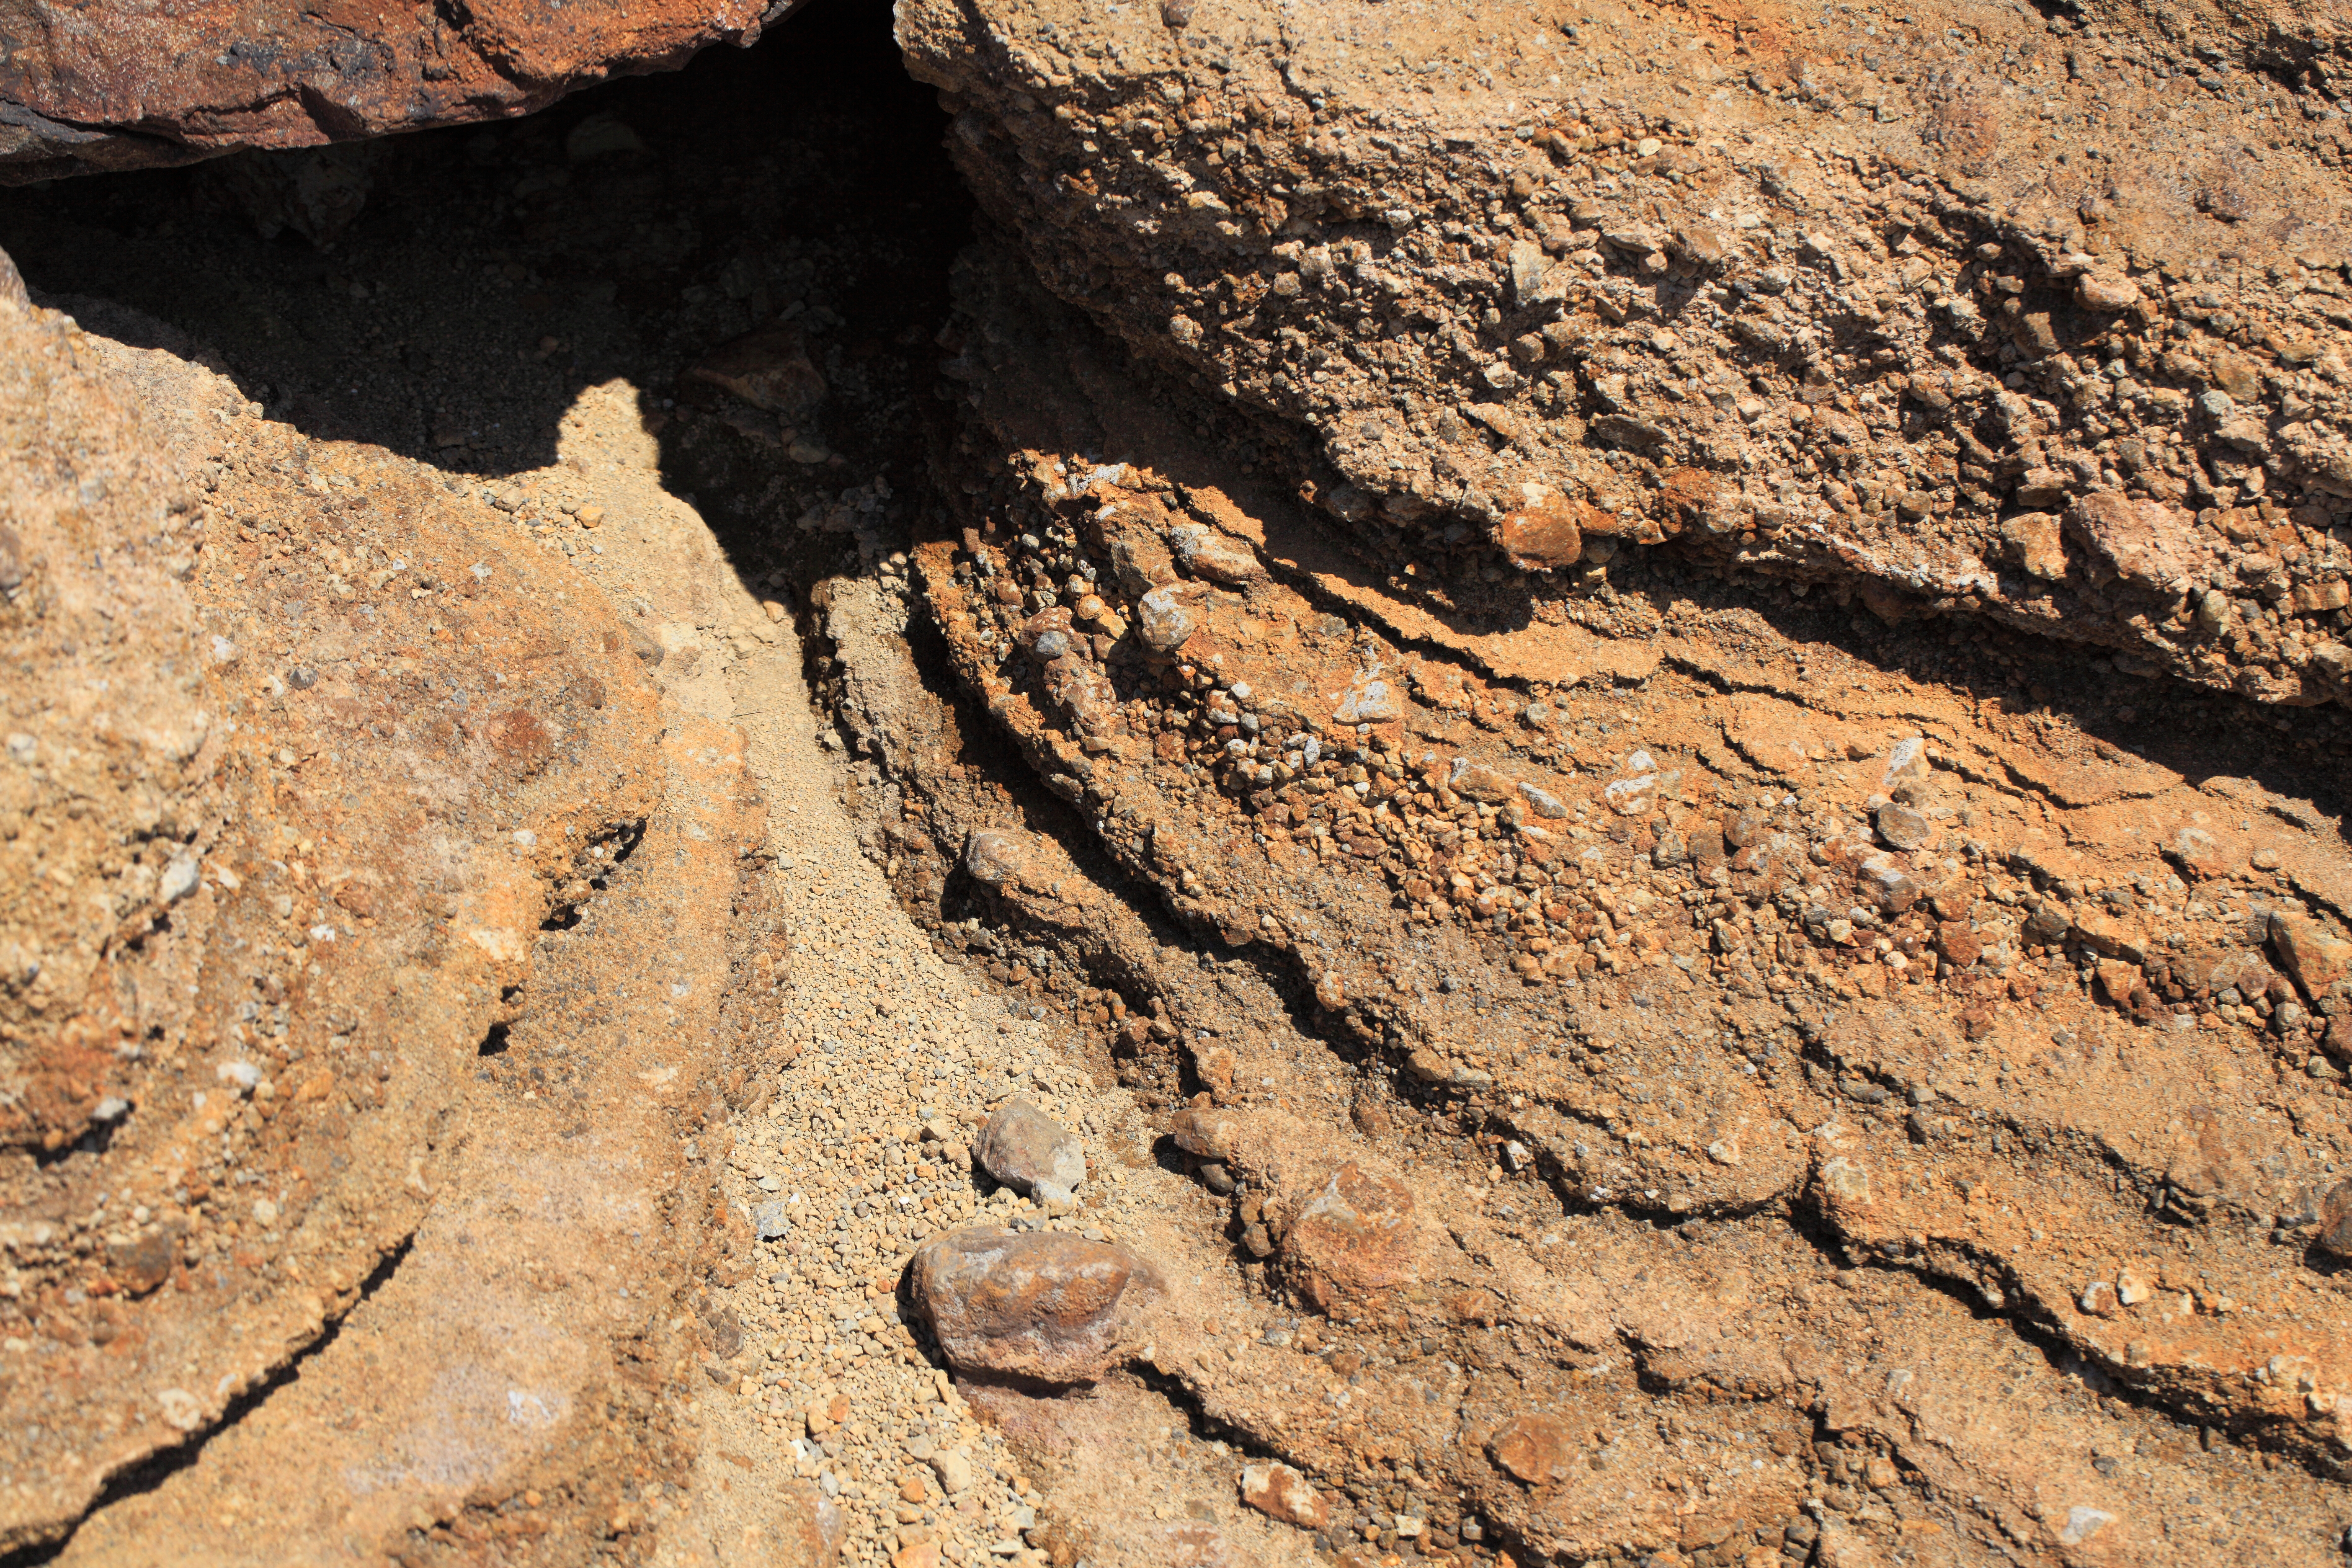
rock, formation, high, soil, terrain, material, rocks, geology, tochigi, 5d, hires, markii, hi, res, resolution, nasu, chausudake, wadi, bedrock, geological phenomenon